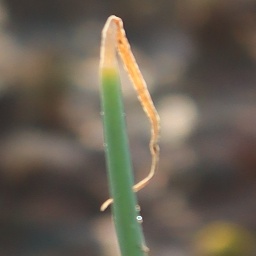
Label: Stemphylium leaf blight and collectrichum leaf blight